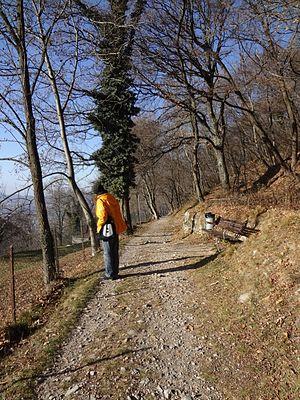
Sentiers allant de Brè à Cureggia Italiano: Sentiero Brè Cureggia